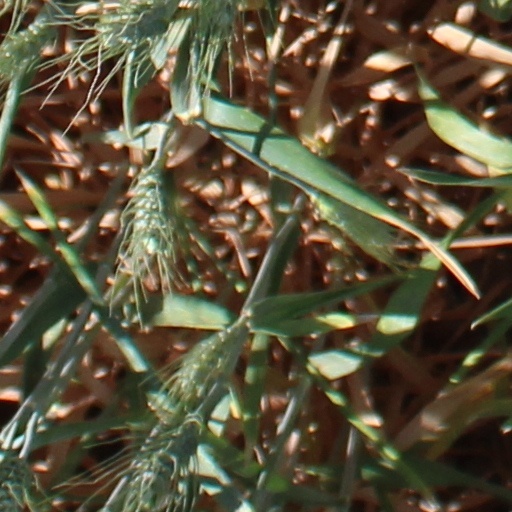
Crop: wheat